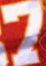
Number: 7